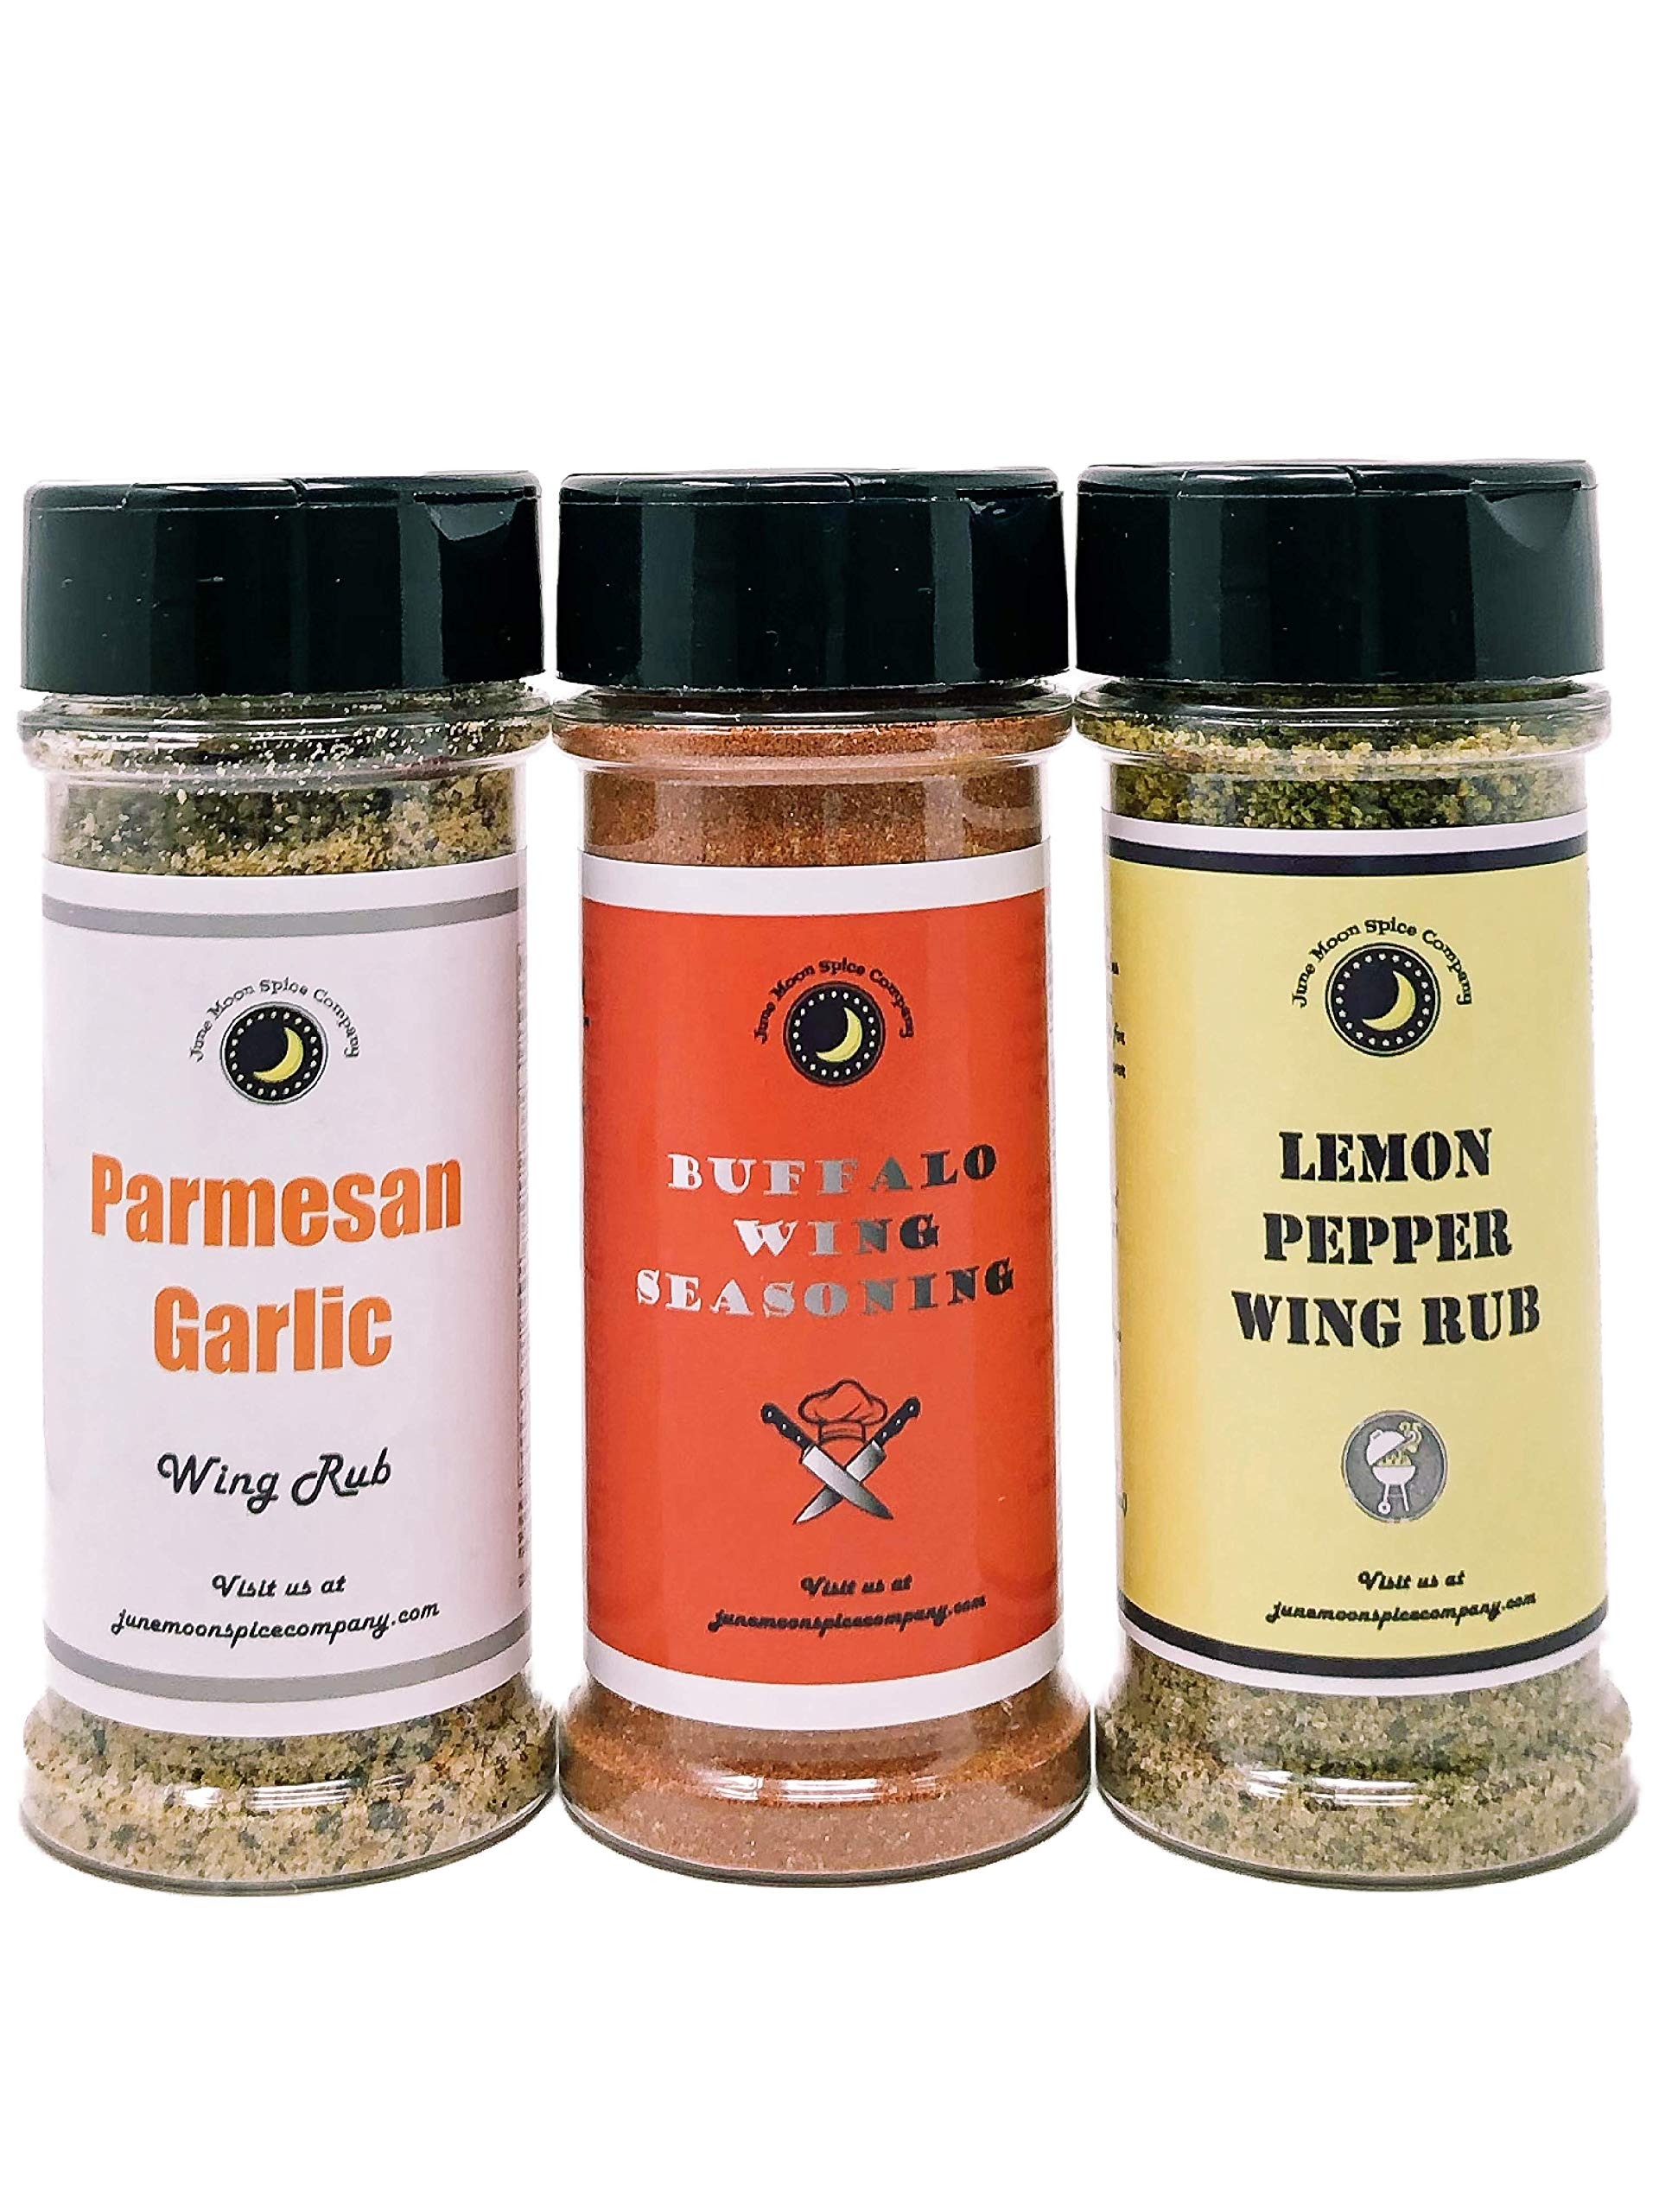
Item Name: Premium | Classic CHICKEN WING SEASONING | Variety 3 Pack | Parmesan Garlic Wing Dry Rub | Buffalo Wing Seasoning | Lemon Pepper Dry Rub Wing Seasoning | Large Shakers | Crafted in Small Batches
Bullet Point 1: Introducing our Chicken Wing Seasoning Variety 3 Pack – a trio of tantalizing flavors that will elevate your chicken wings to new heights. Crafted with care, this collection includes Parmesan Garlic Wing Dry Rub, Buffalo Wing Seasoning, and Lemon Pepper Dry Rub Wing Seasoning. Each blend is a culinary masterpiece, ensuring your wings are a flavorful sensation for every occasion.
Bullet Point 2: 🧀 Parmesan Garlic Wing Dry Rub: Indulge in the rich and savory experience of our Parmesan Garlic Wing Dry Rub. This blend combines the bold flavors of garlic and Parmesan, creating a dry rub that transforms your wings into a symphony of savory goodness. It's the perfect choice for those who crave a touch of gourmet sophistication in every bite.
Bullet Point 3: 🔥 Buffalo Wing Seasoning: Ignite your taste buds with the fiery kick of our Buffalo Wing Seasoning. Embodying the classic Buffalo wing tradition, this seasoning is bold, spicy, and irresistibly tangy. Get ready for a flavor explosion that pays homage to the iconic heat and zest of Buffalo-style wings.
Bullet Point 4: 🍋 Lemon Pepper Dry Rub Wing Seasoning: Immerse your wings in a burst of citrusy freshness with our Lemon Pepper Dry Rub Wing Seasoning. The zesty combination of lemon and black pepper creates a dry rub that's bright, lively, and utterly refreshing. It's a perfect choice for those who crave a lighter, tangy twist to their wings.
Bullet Point 5: 👨‍🍳 Chef-Quality Craftsmanship: Crafted with the precision of culinary artisans, our Chicken Wing Seasoning Variety 3 Pack is a testament to chef-inspired excellence. Each blend is carefully formulated to ensure your wings are not just seasoned but elevated to gourmet perfection.
Bullet Point 6: 🍗 Versatile Culinary Adventure: Unleash your culinary creativity beyond wings. Our seasonings are versatile and can be used on a variety of dishes, from grilled meats to roasted vegetables. Experiment and discover new ways to enjoy these flavorful blends in your kitchen.
Bullet Point 7: 🎉 Perfect for Every Occasion: Whether you're hosting a game day gathering, a family barbecue, or a casual hangout, our Chicken Wing Seasoning Variety 3 Pack is your go-to solution. It's the ultimate collection for wing enthusiasts who appreciate diverse and delectable flavors.
Bullet Point 8: 💡 Easy Application, Maximum Flavor: Enjoy maximum flavor with minimum effort. Our convenient shaker bottles make it easy to apply the perfect amount of seasoning to your wings. No mess, no fuss – just pure, delicious flavor in every sprinkle.
Bullet Point 9: Make your chicken wings the star of the show with our Chicken Wing Seasoning Variety 3 Pack. Order now and bring a burst of diverse and irresistible flavors to your wing game!
Bullet Point 10: Buy today and enjoy! Gluten free. No MSG. Sturdy 5.5 fl. oz. BPA free shaker bottle with sift options and a flavor lock cap.
Product Description: Introducing our Chicken Wing Seasoning Variety 3 Pack – a trio of tantalizing flavors that will elevate your chicken wings to new heights. Crafted with care, this collection includes Parmesan Garlic Wing Dry Rub, Buffalo Wing Seasoning, and Lemon Pepper Dry Rub Wing Seasoning. Each blend is a culinary masterpiece, ensuring your wings are a flavorful sensation for every occasion.
Value: 3.0
Unit: Count

Price: 26.88